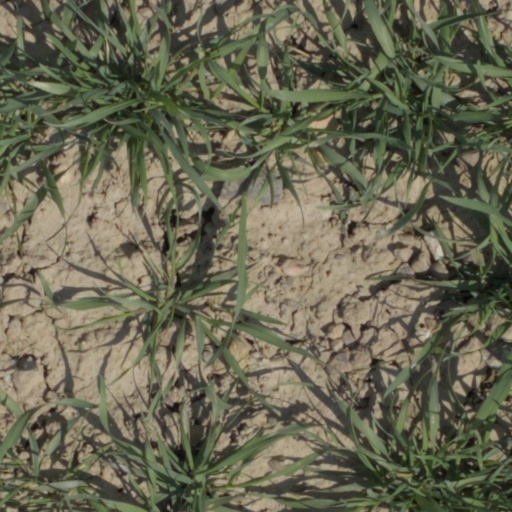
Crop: wheat